Kari Rahkamo

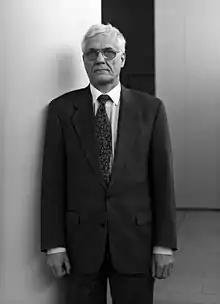
Rahkamo in 1996

Kari Tapani Rahkamo (30 May 1933 – 11 November 2023) was a Finnish athlete, politician, and Mayor of Helsinki in 1991–1996. He competed in the men's triple jump at the 1956 Summer Olympics and the 1960 Summer Olympics. Rahkamo died on 11 November 2023, at the age of 90.